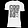
Label: T - shirt / top